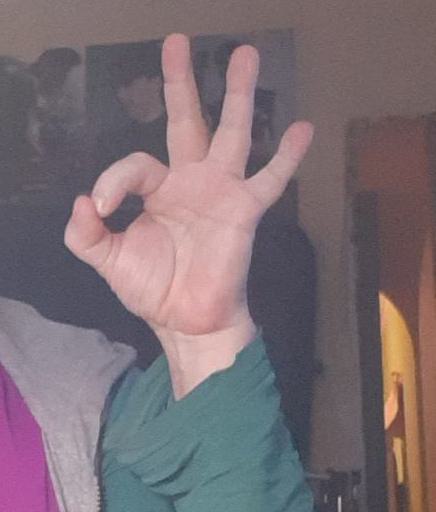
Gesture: ok